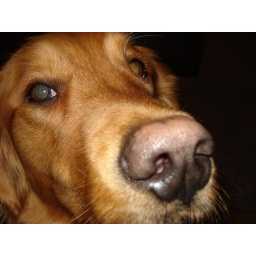
My friend Robbie's dog Buddy, in his normal pose - nose in face with that &amp;quot;pet me&amp;quot; look in his eye